Glass harmonica

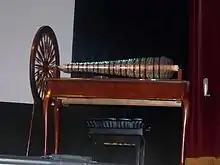
A modern glass armonica built using Benjamin Franklin's design

Benjamin Franklin invented a radically new arrangement of the glasses in 1761 after seeing water-filled wine glasses played by Edward Delaval at Cambridge in England in May 1761. Franklin worked with London glassblower Charles James to build one, and it had its world premiere in early 1762, played by Marianne Davies.